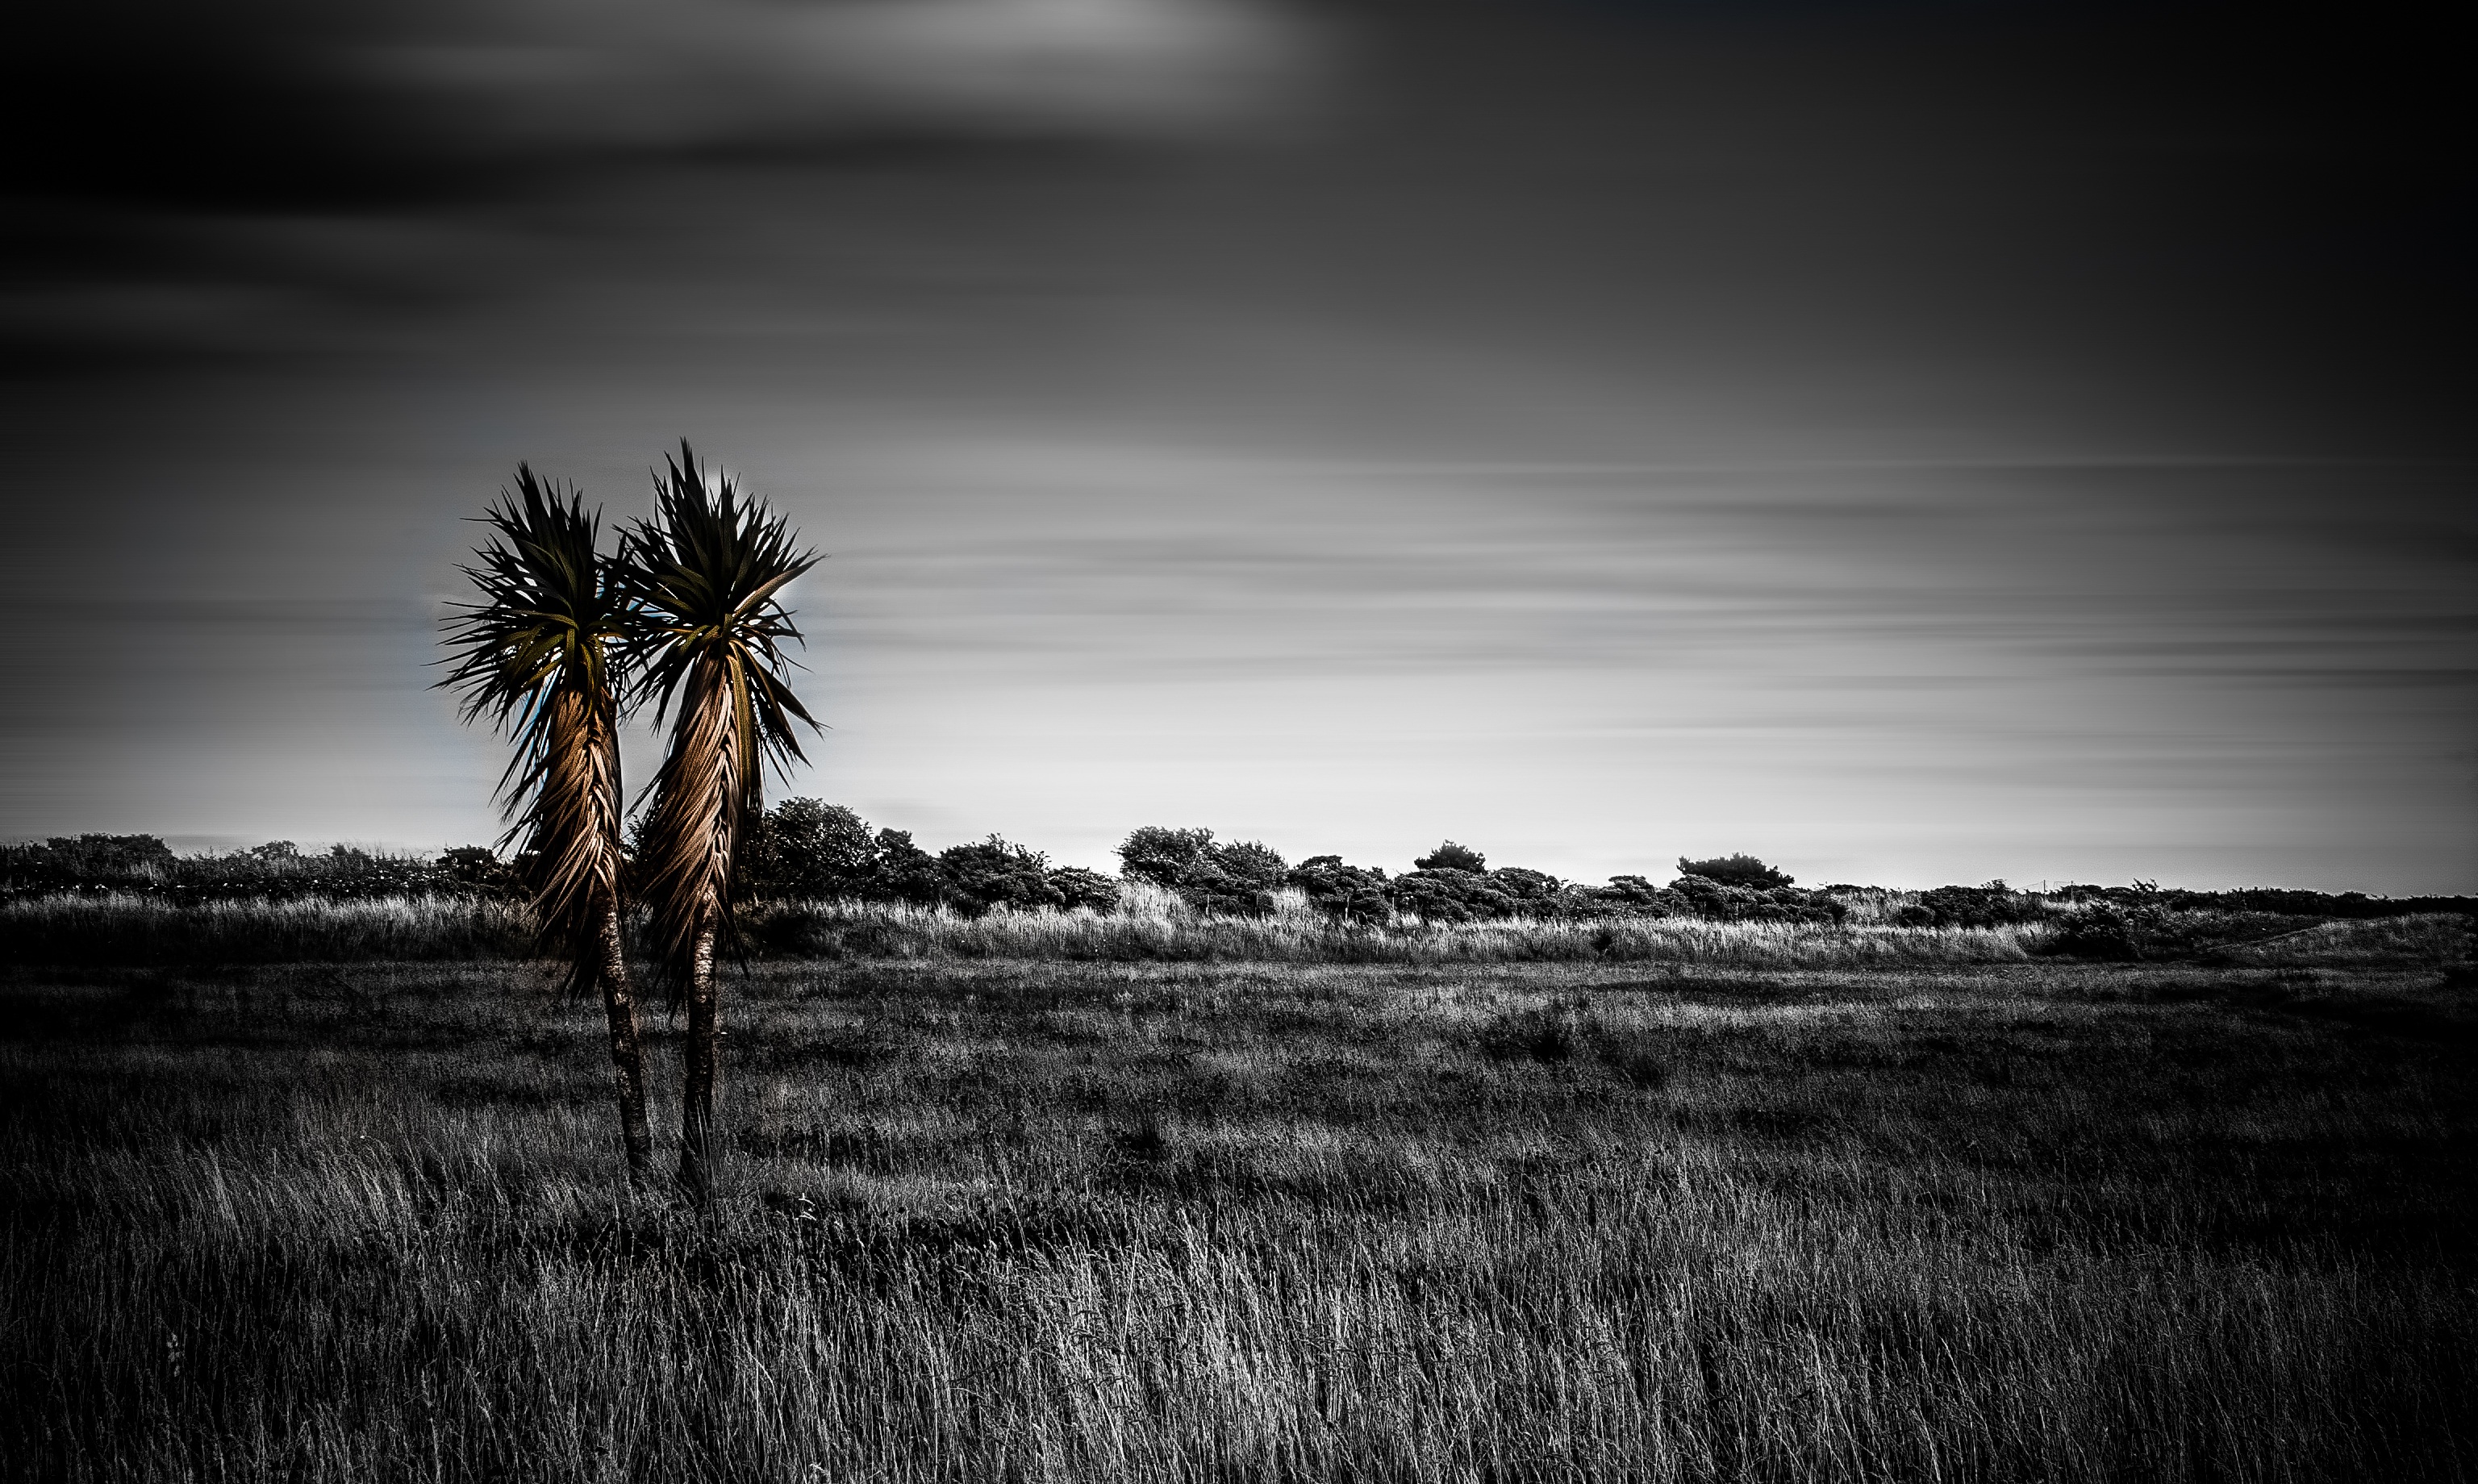
tree, nature, grass, horizon, light, cloud, black and white, plant, sky, sunrise, sunset, field, photography, sunlight, morning, dawn, atmosphere, dusk, evening, reflection, landmark, darkness, monochrome, ireland, habitat, dublin, monochrome photography, atmospheric phenomenon, woody plant, computer wallpaper